The Four Ceremonial Occasions

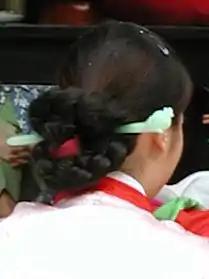
Korean hairpin - "Binyeo"

This practice is one of the ceremonies held in the East Asian countries that follow the Confucian cultural tradition (China, Korea, Vietnam, and Japan). It developed from the coming-of-age ceremony in which primitive societies recognized minors as adults. "Gwallye" celebrationsare usually held for a man between the ages of 15 and 20, and a woman over the age of 15. Although the man or woman is still single, he or she is treated as an adult after the ceremony.